Hans Staden

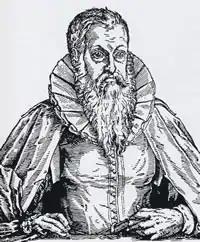
Hans Staden by H. J. Winkelmann, 1664

Hans Staden (c. 1525 – c. 1576) was a German soldier and explorer who voyaged to South America in the middle of the sixteenth century, where he was captured by the Tupinambá people of Brazil. He managed to survive and return safe to Europe. In his widely read "", he claimed that the native people that held him captive practiced cannibalism.